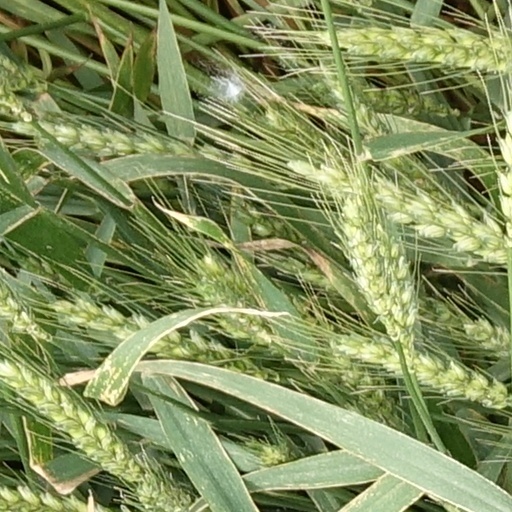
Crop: wheat